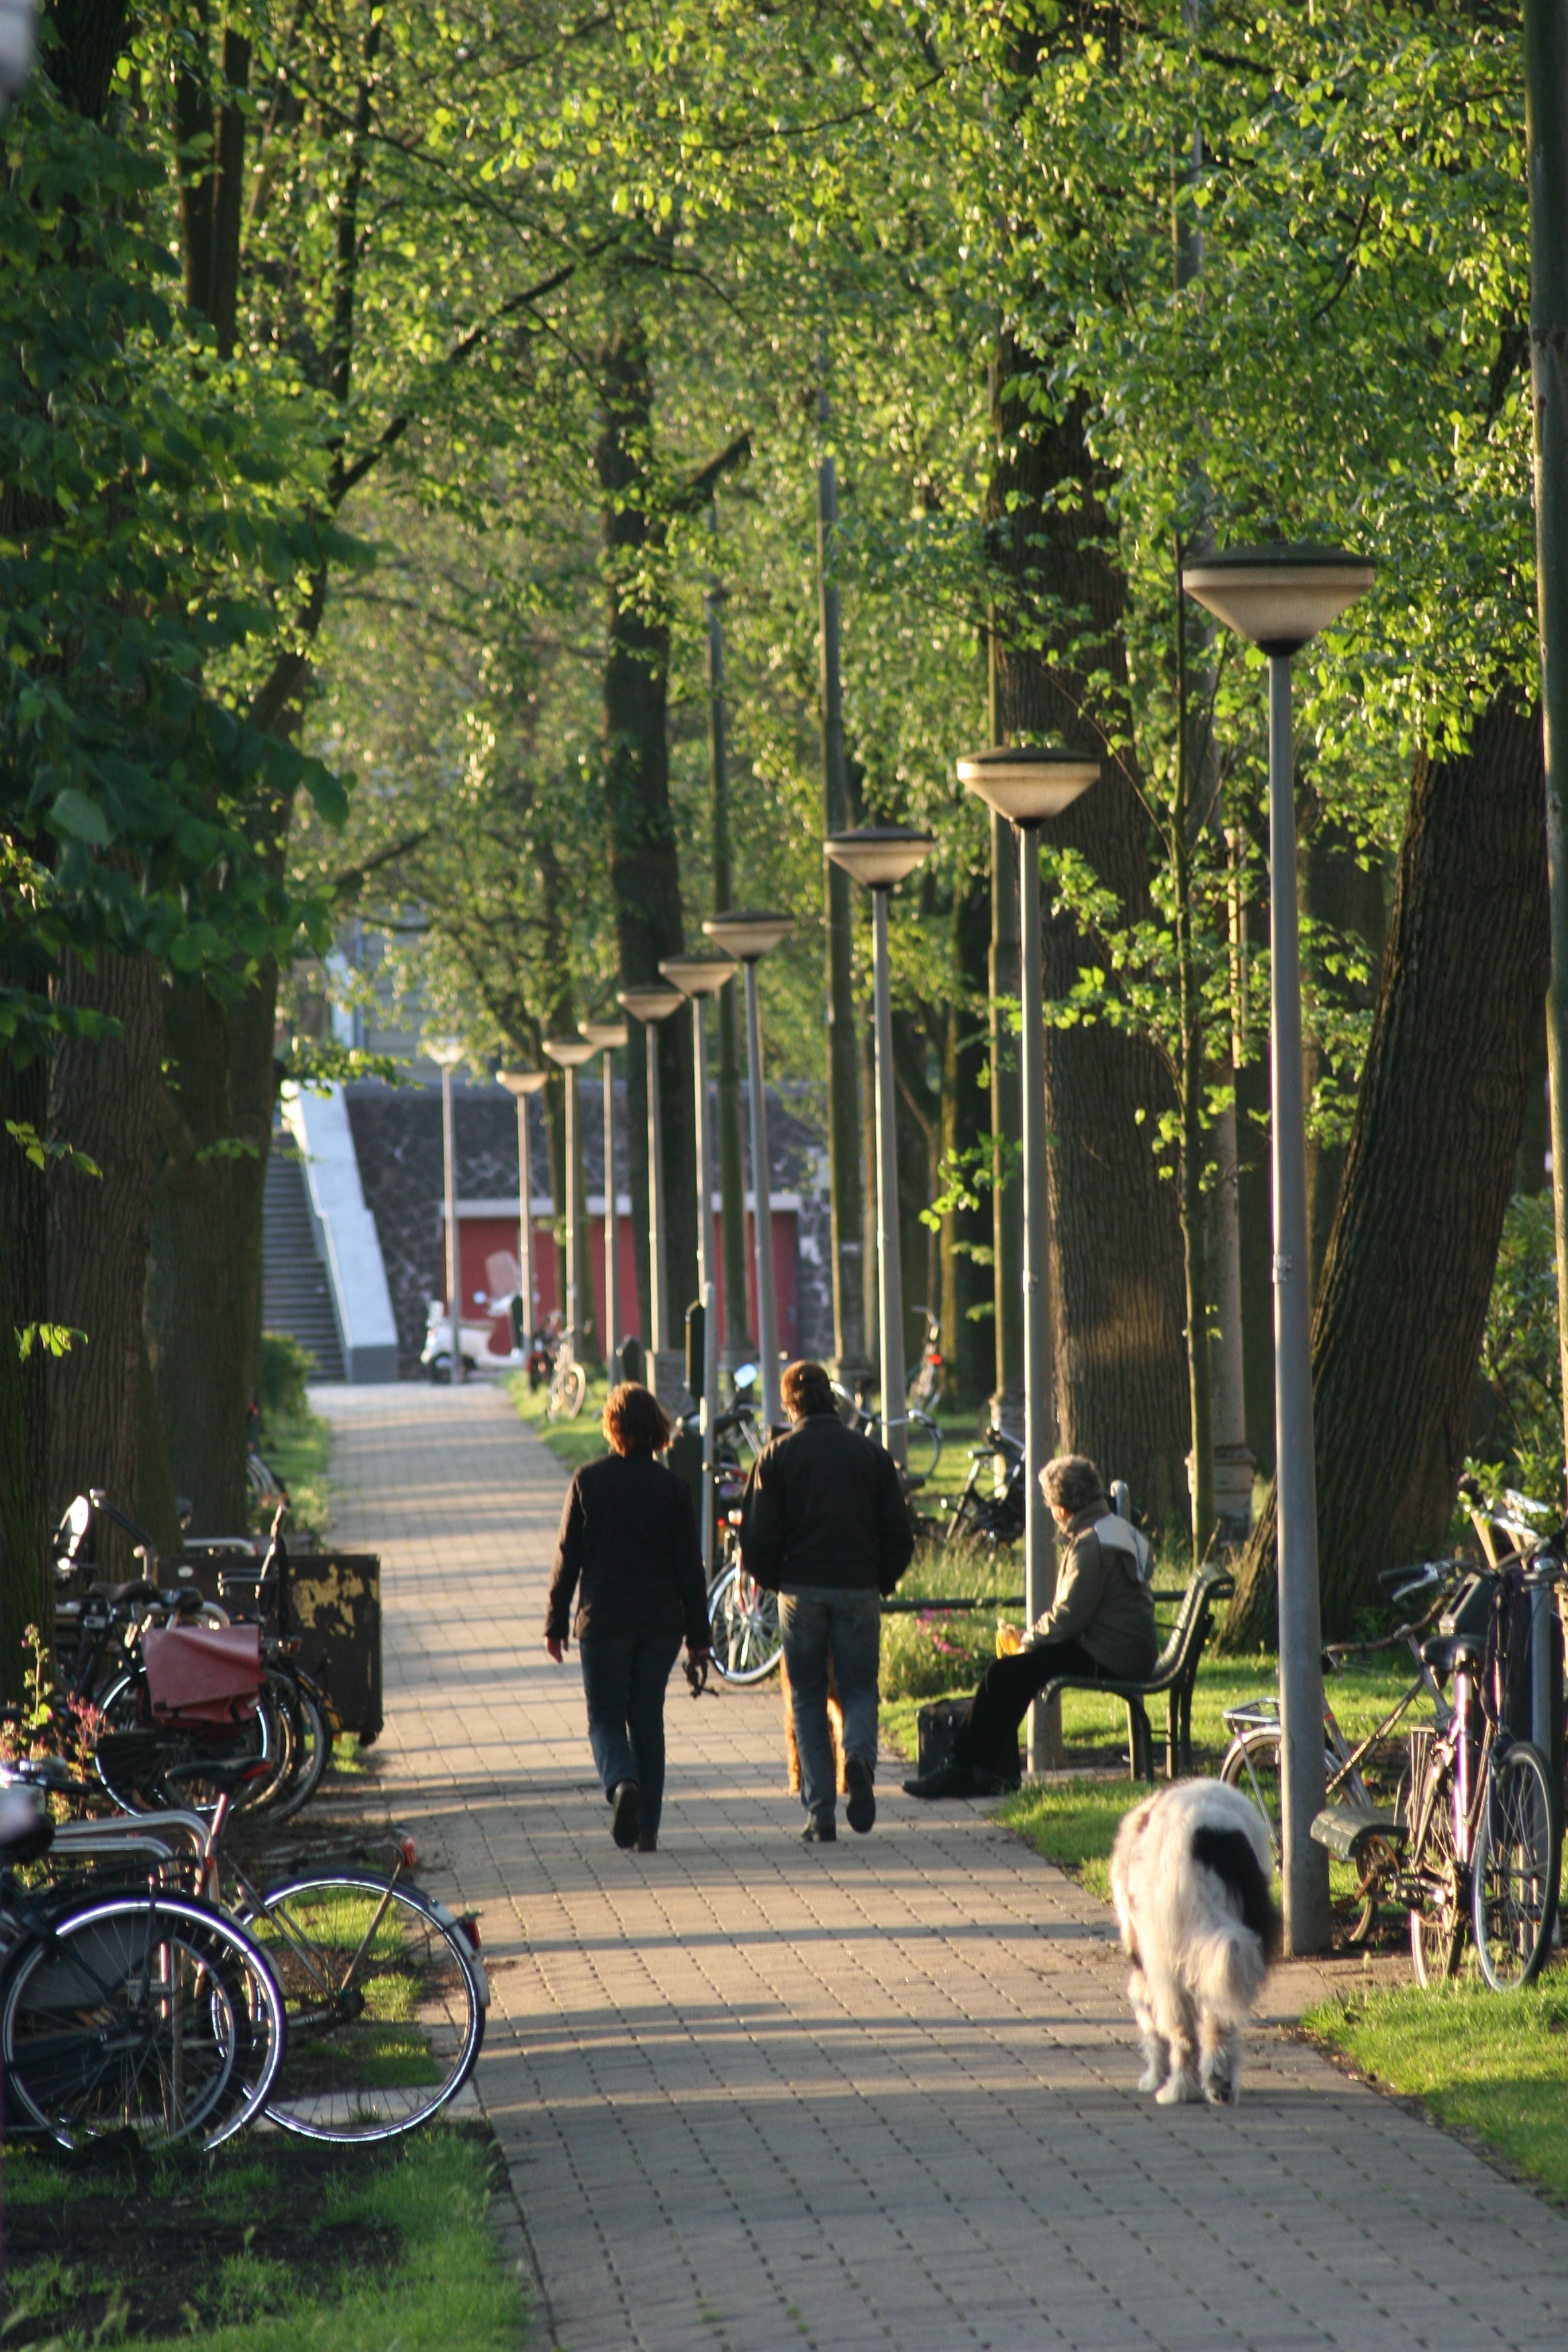
tree, road, hiking, street, flower, city, transport, green, vehicle, park, garden, trees, amsterdam, netherlands, yard, weesperzijde